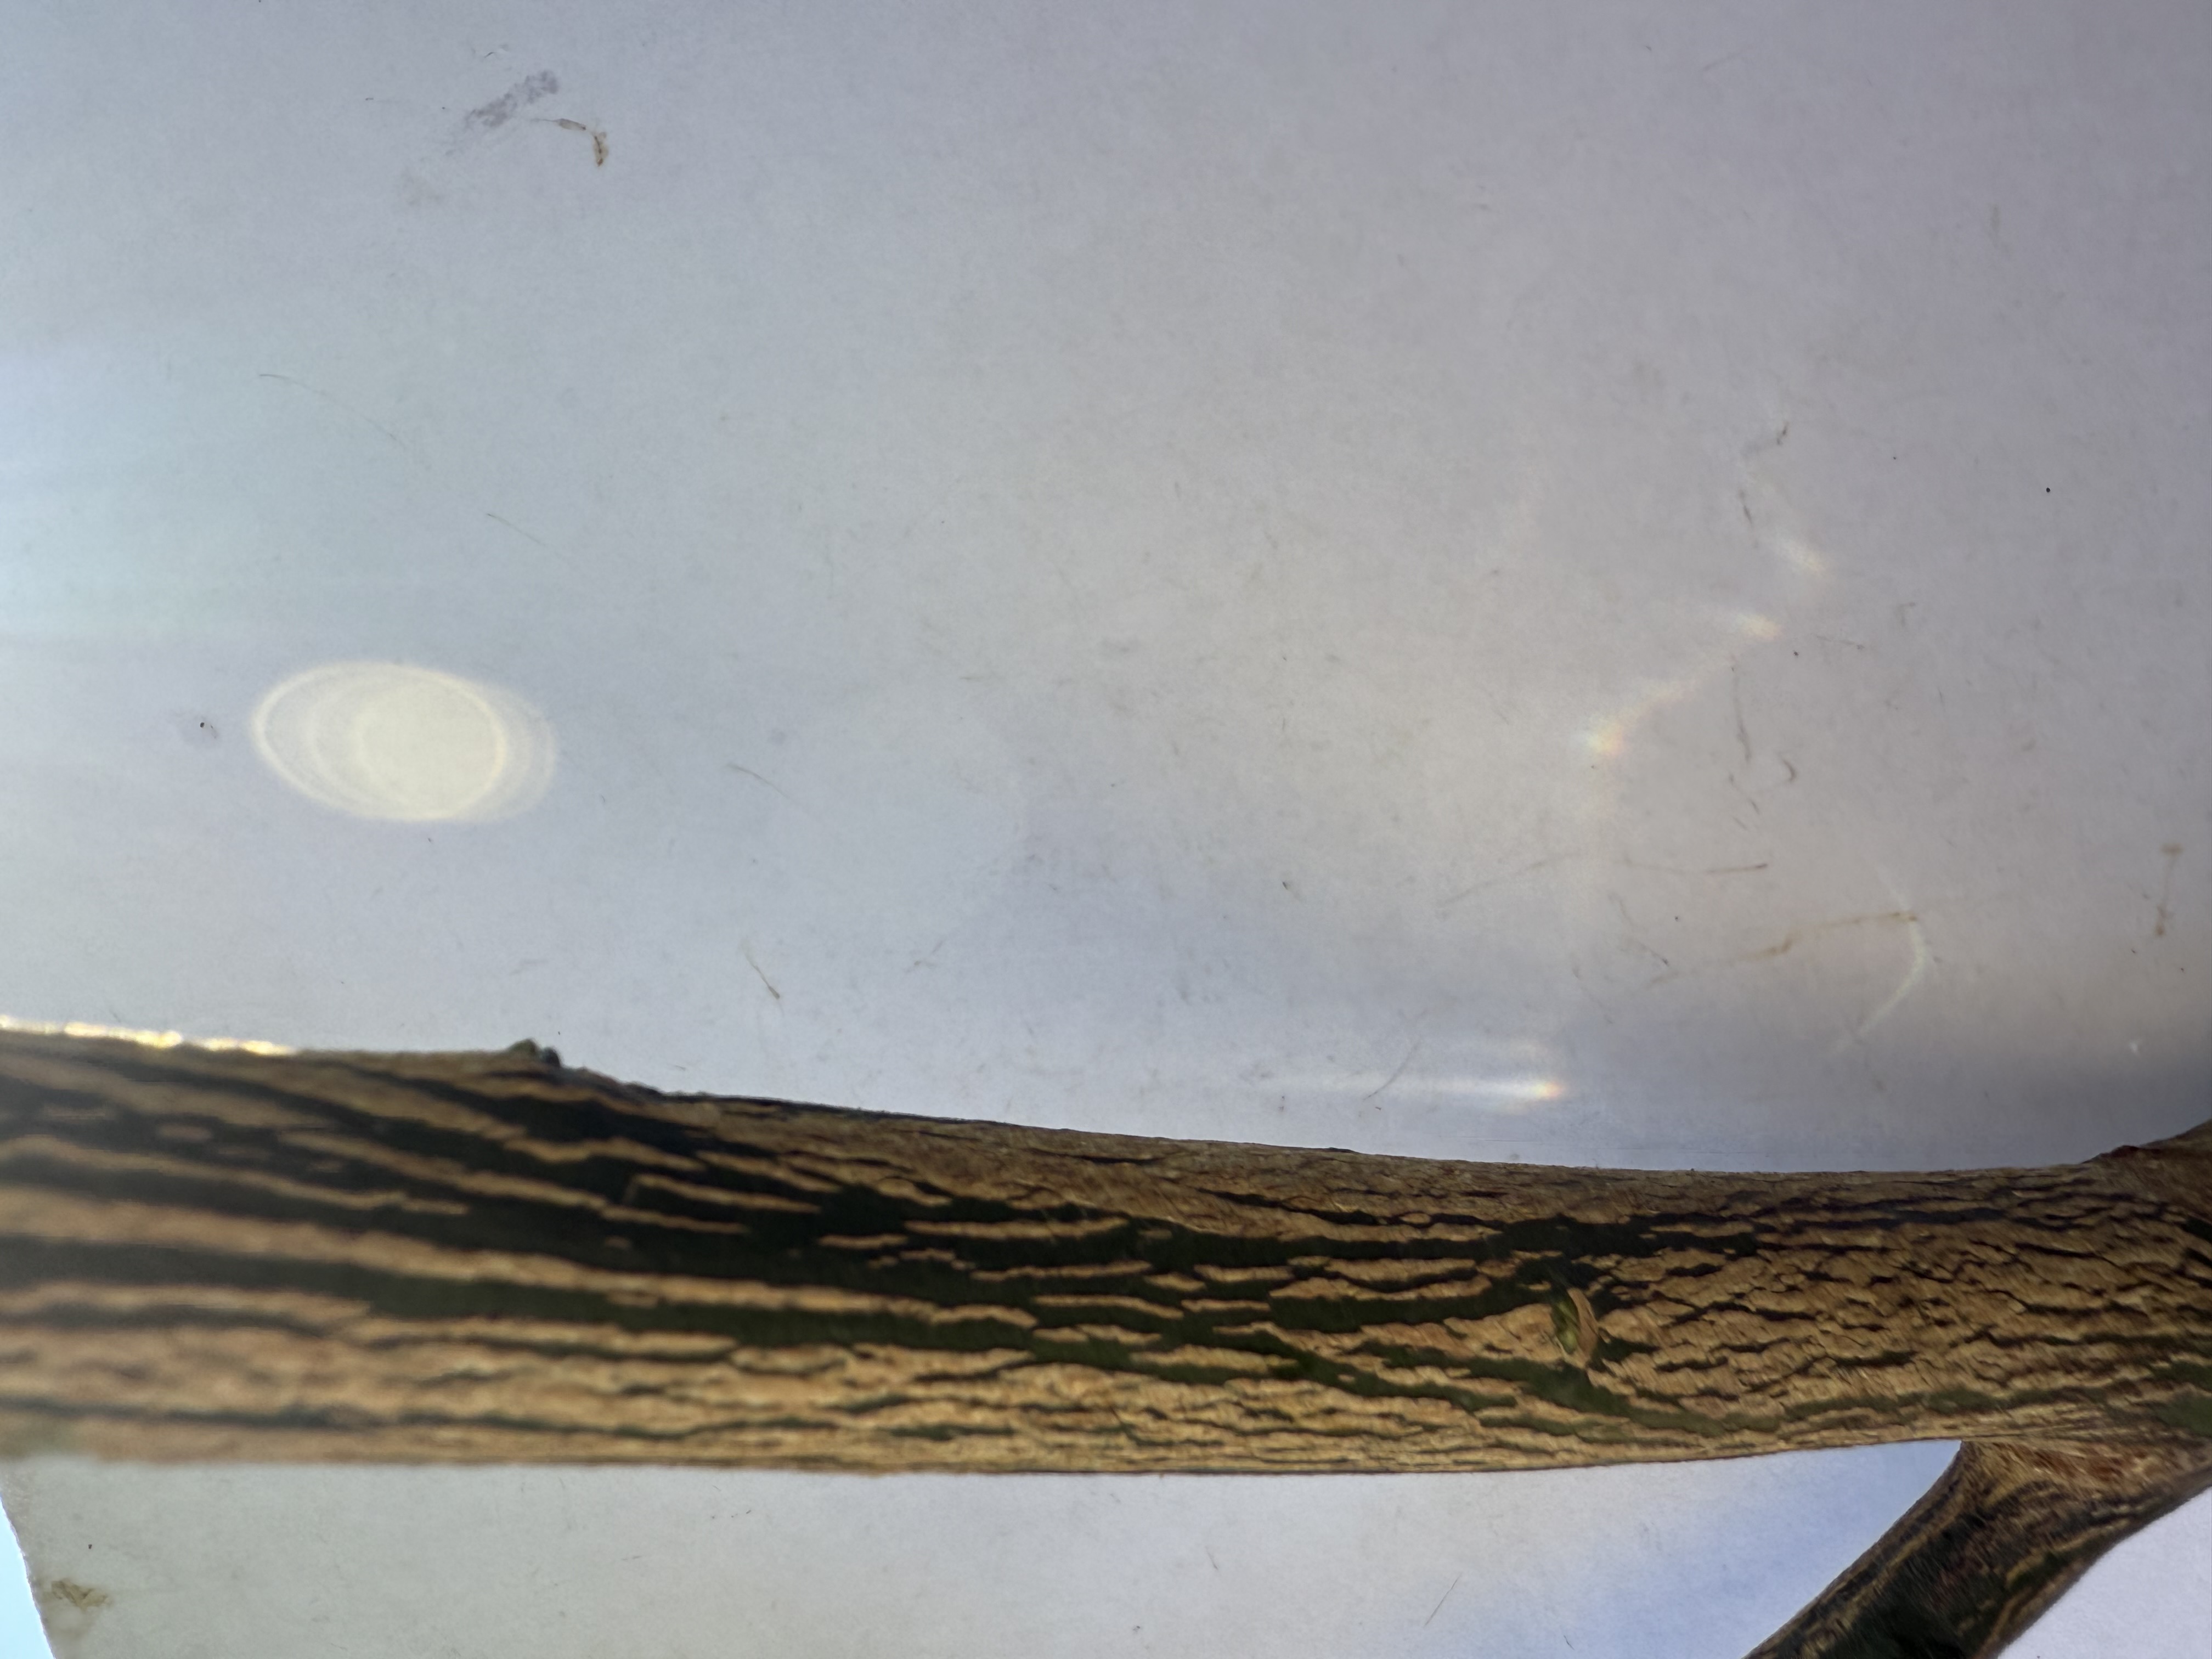
Variety: Orange